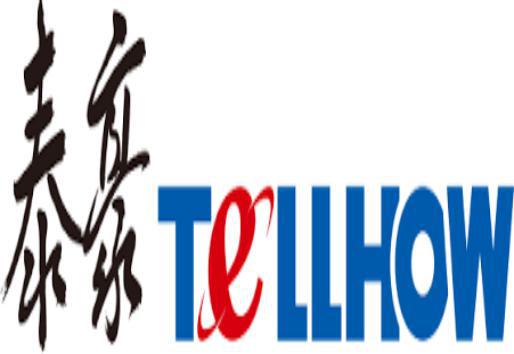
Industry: Others